Long Point National Wildlife Area

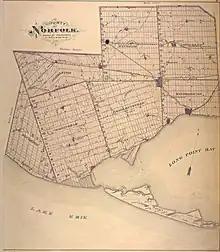
Map of Norfolk County in 1880.

The independence of the United States of America marked the beginning of colonization; the Loyalists arrived as early as the 1780s. The Mississaugas ceded the region to the British on May 22, 1784. The townships of the region were cadastrated at the end of the eighteenth century and the area became known as "Long Point Settlement". At the beginning of the nineteenth century, Norfolk County was mainly devoted to agriculture and forestry.